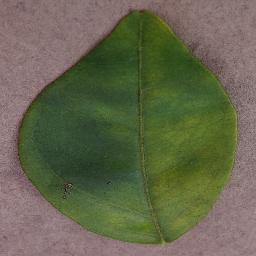
Label: Orange___Haunglongbing_(Citrus_greening)